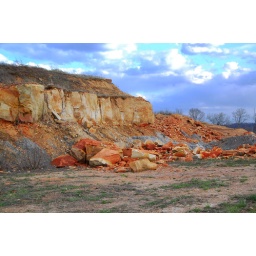
shot at 7:30 pm in lancaster ohio, at the sand stone quarry. settings in info box